Dracula, the Musical

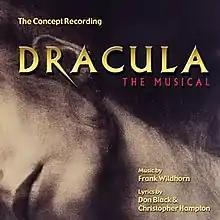
Album cover of the original concept album

Dracula, the Musical is a musical based on the original 1897 Victorian novel by Bram Stoker. The score is by Frank Wildhorn, with lyrics and book by Don Black and Christopher Hampton.